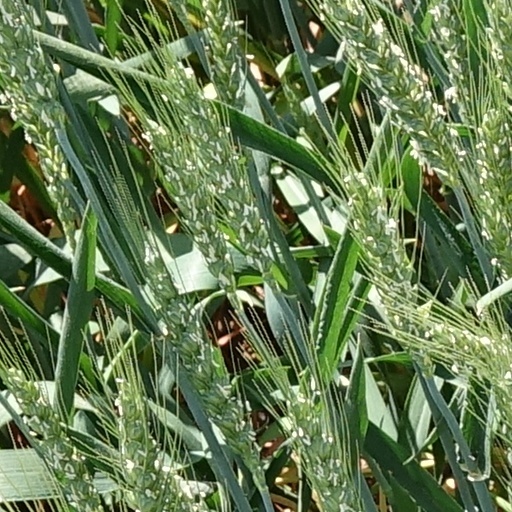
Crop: wheat